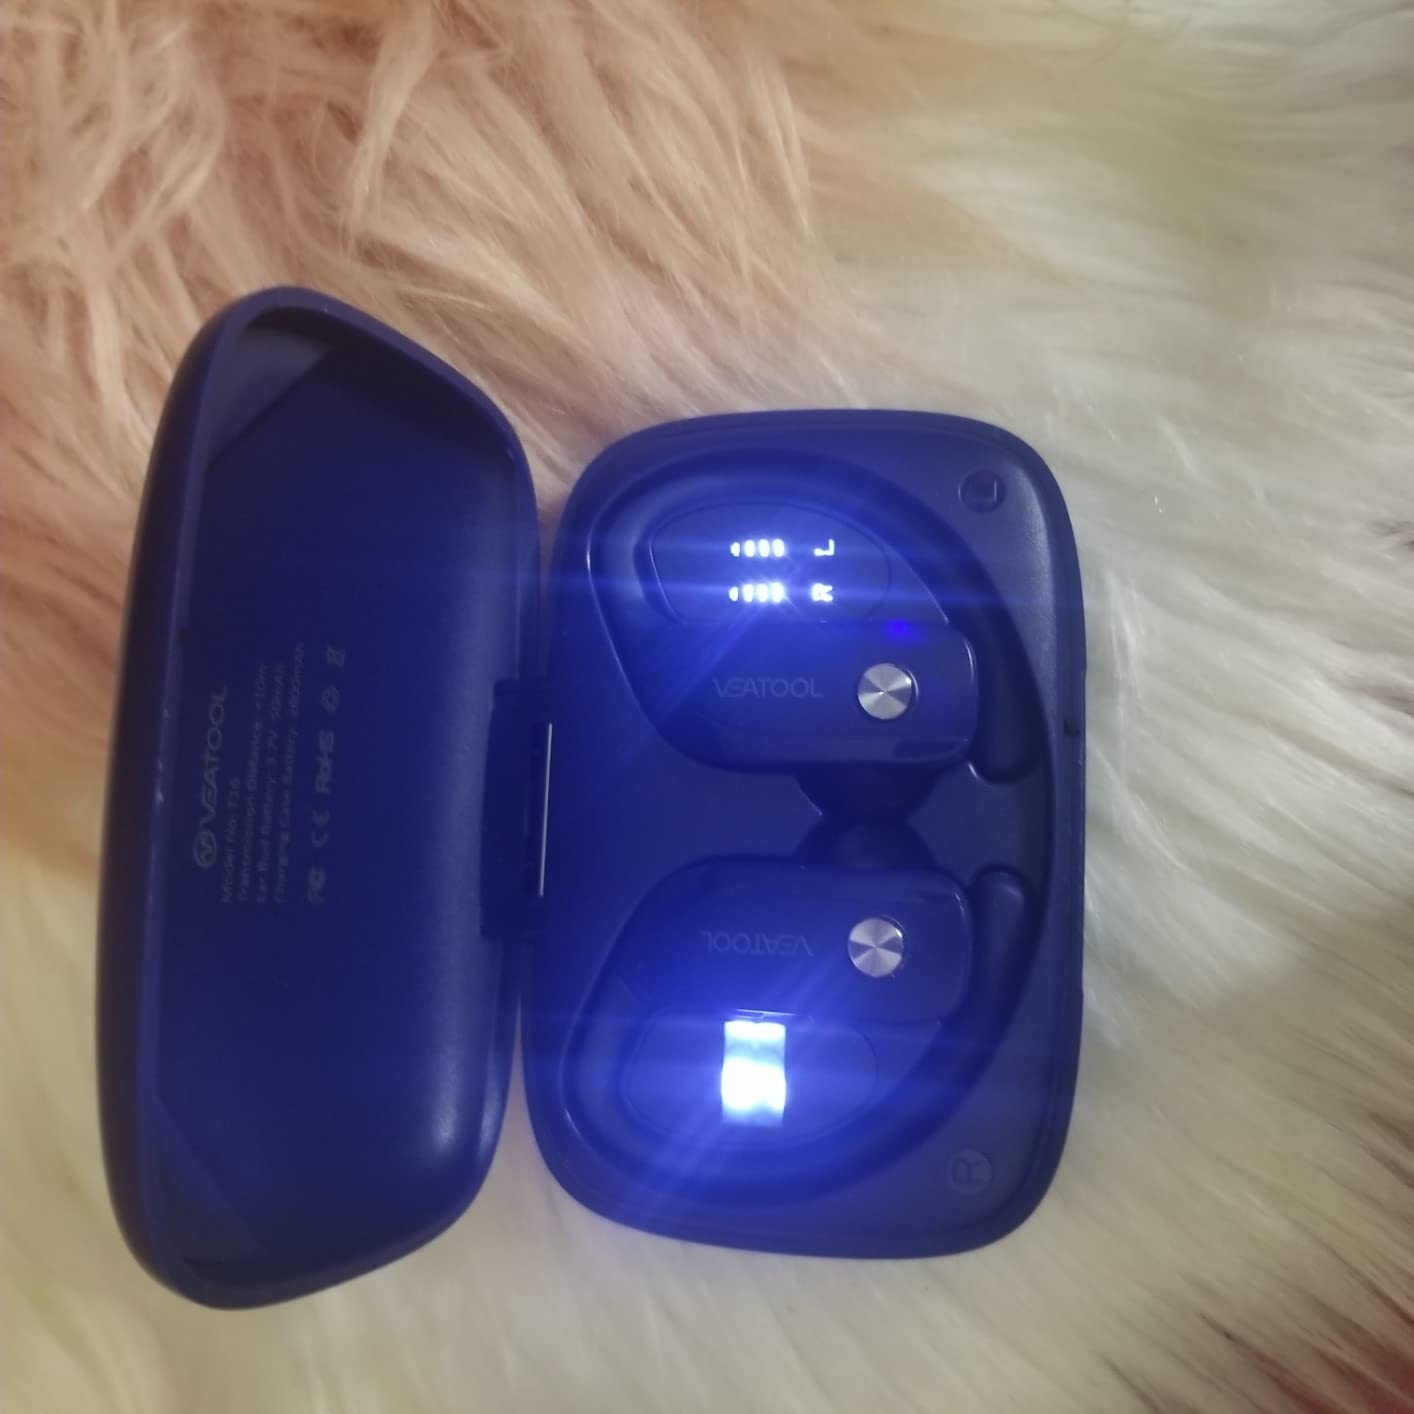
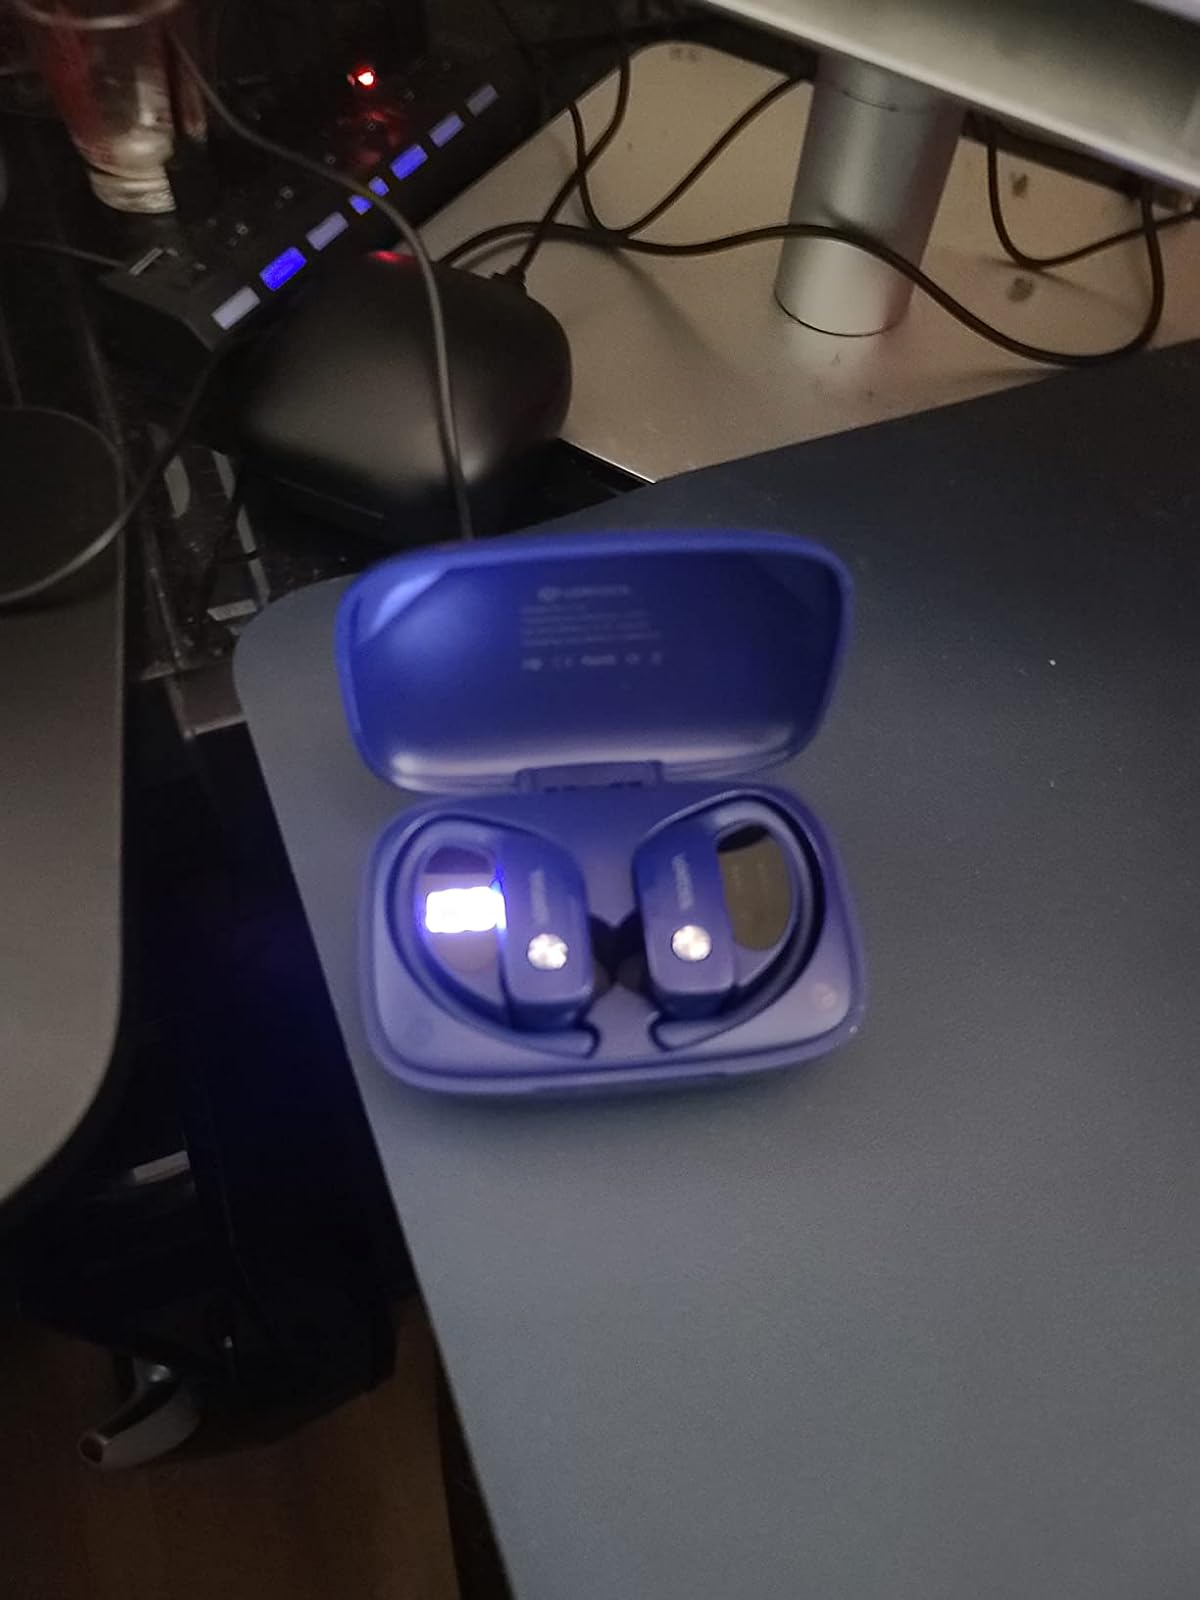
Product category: earbuds
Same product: yes